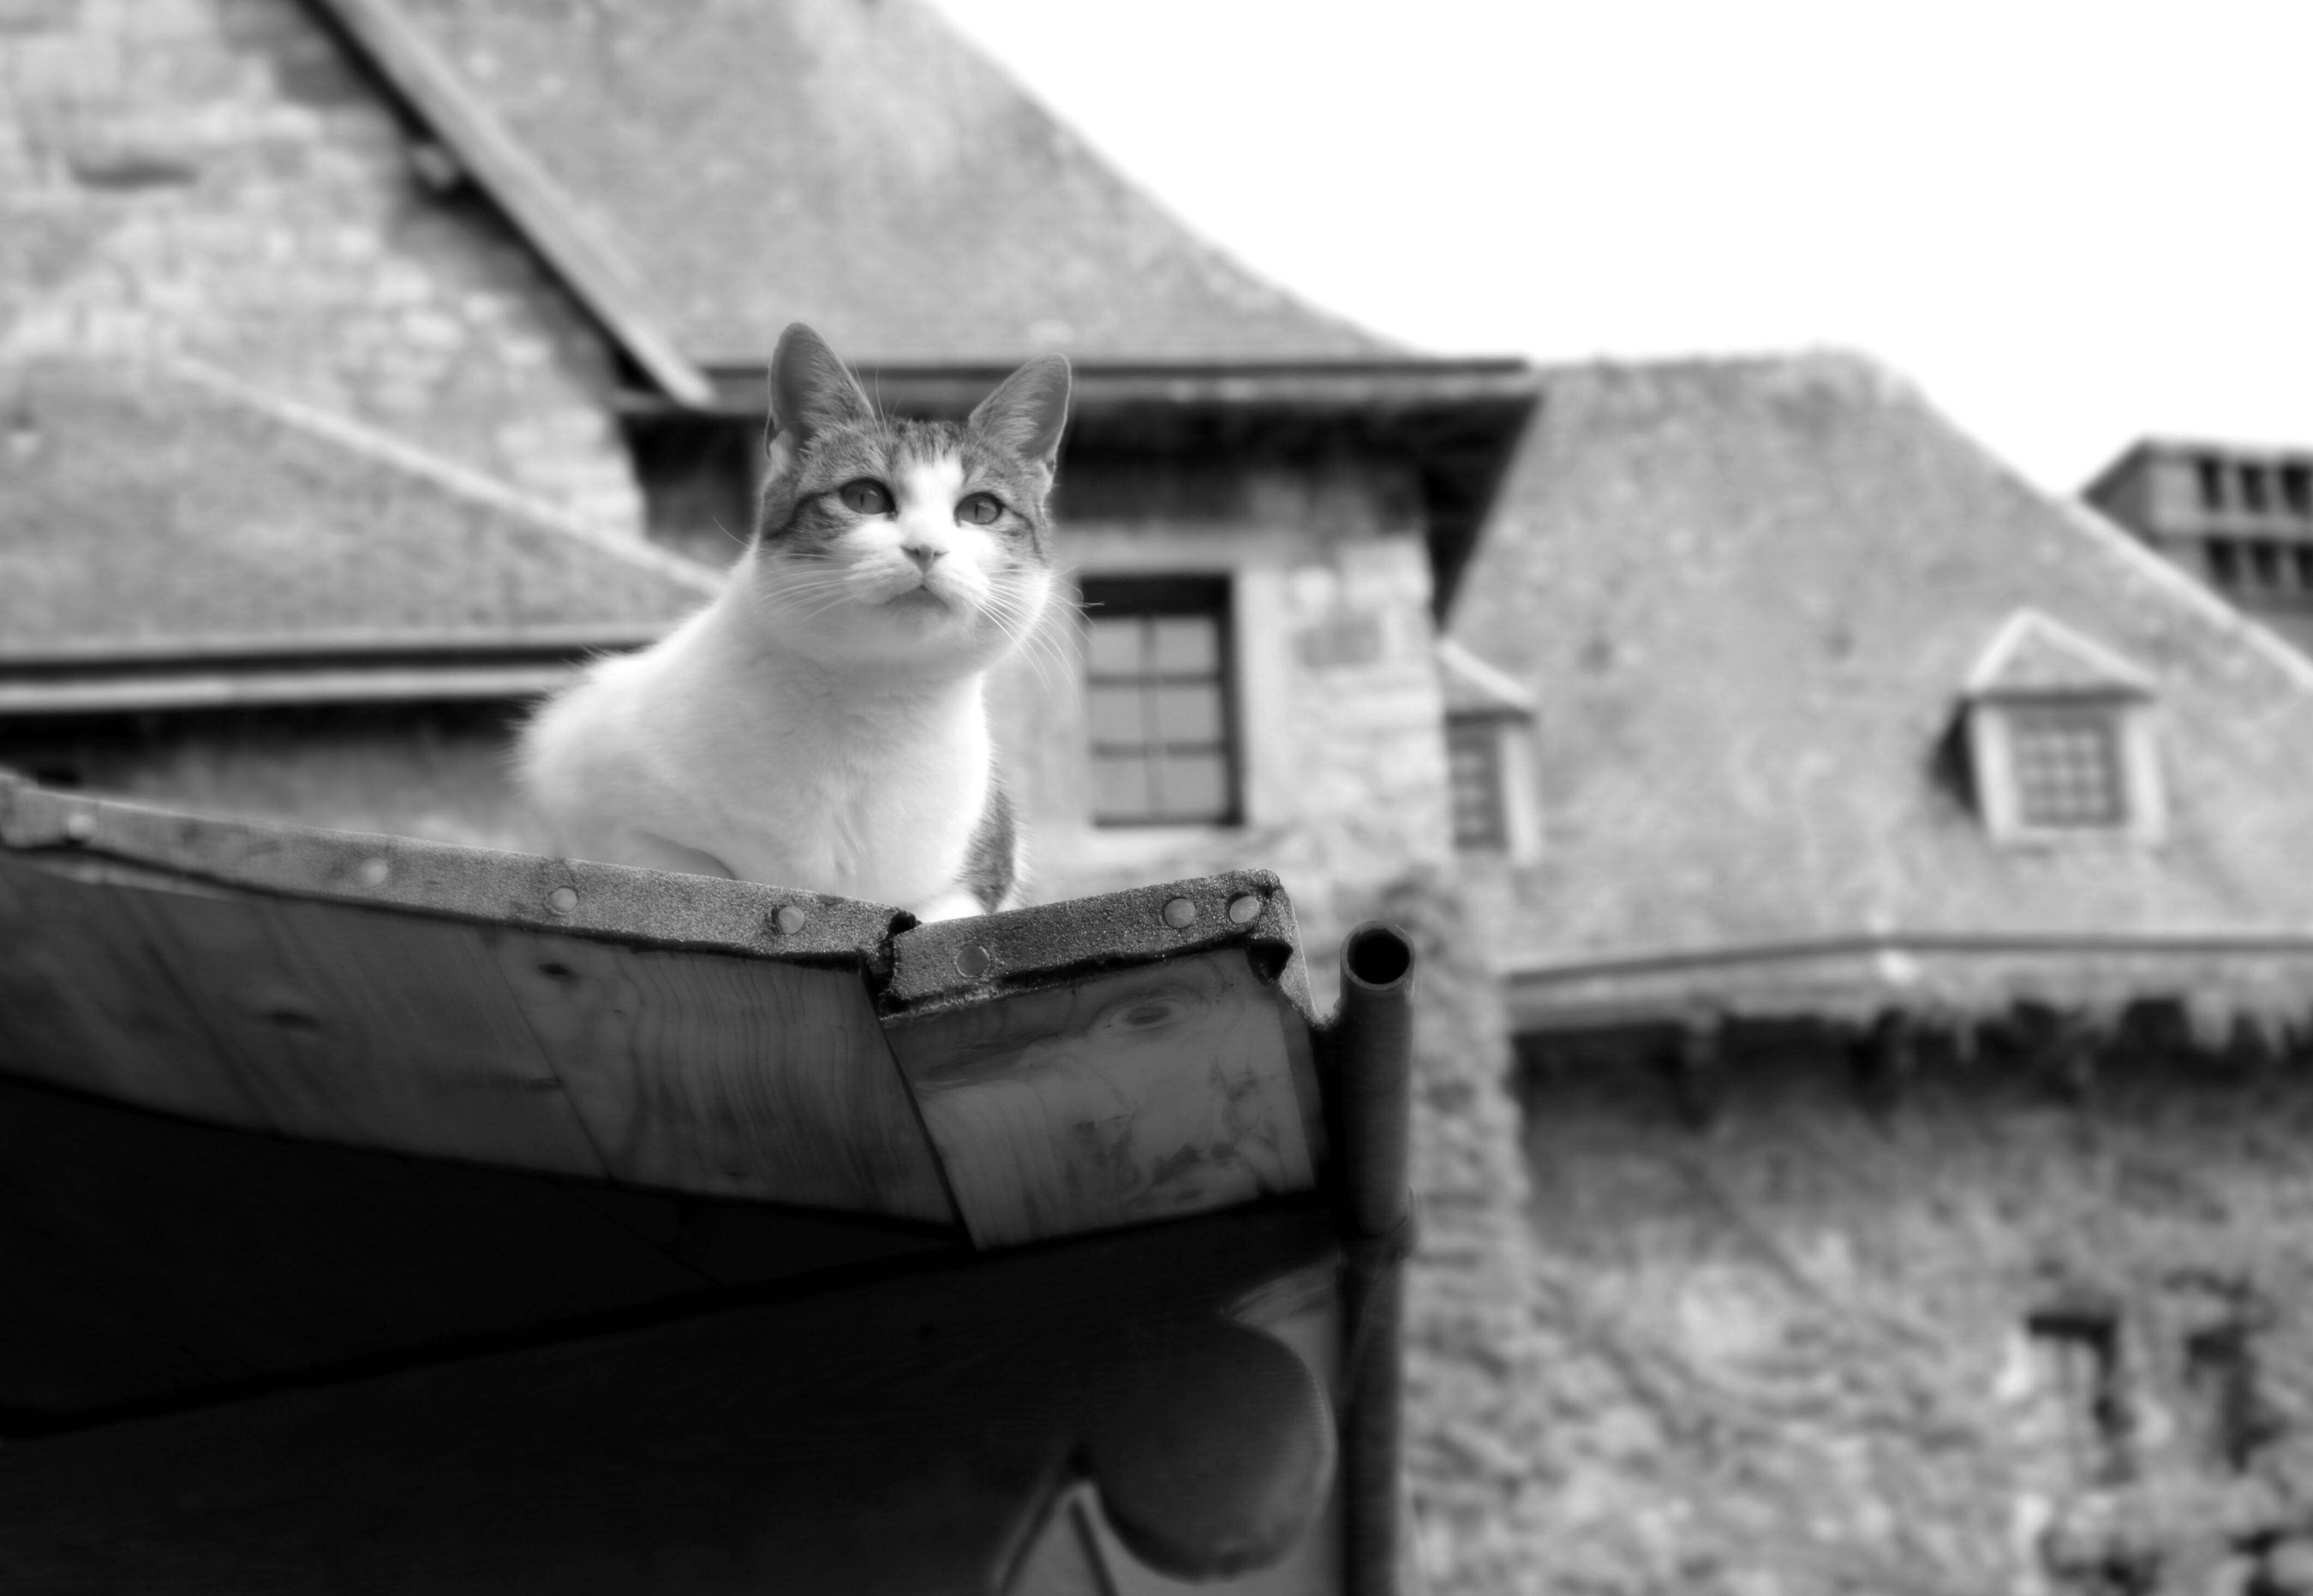
black and white, architecture, white, roof, building, animal, pet, portrait, cat, mammal, black, monochrome, climb, sit, animals, attention, roofs, house roof, black and white photo, monochrome photography, small to medium sized cats, cat like mammal